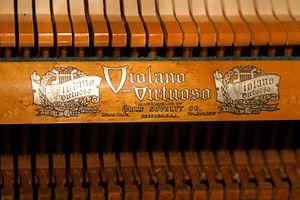
La Mills Novelty Company, Incorporated of Chicago fut l'une des plus importantes entreprises de machines à sous aux États-Unis. Elle était située à Chicago. Elle a produit également des pianos mécaniques.